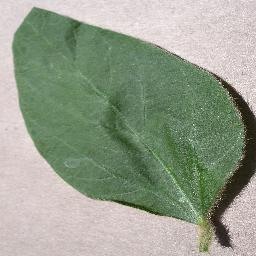
Label: Soybean___healthy